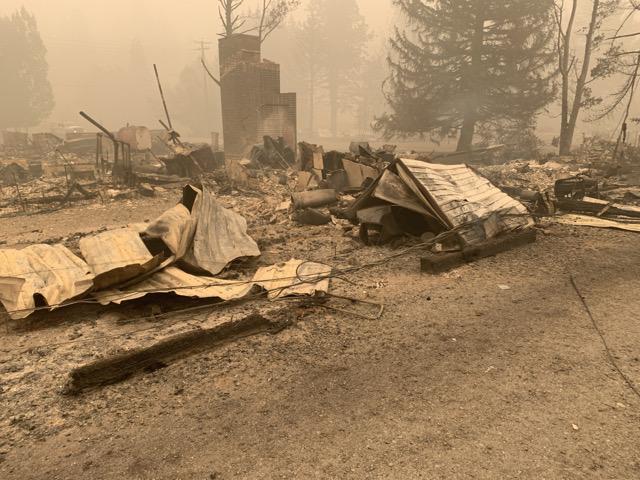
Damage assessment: destroyed